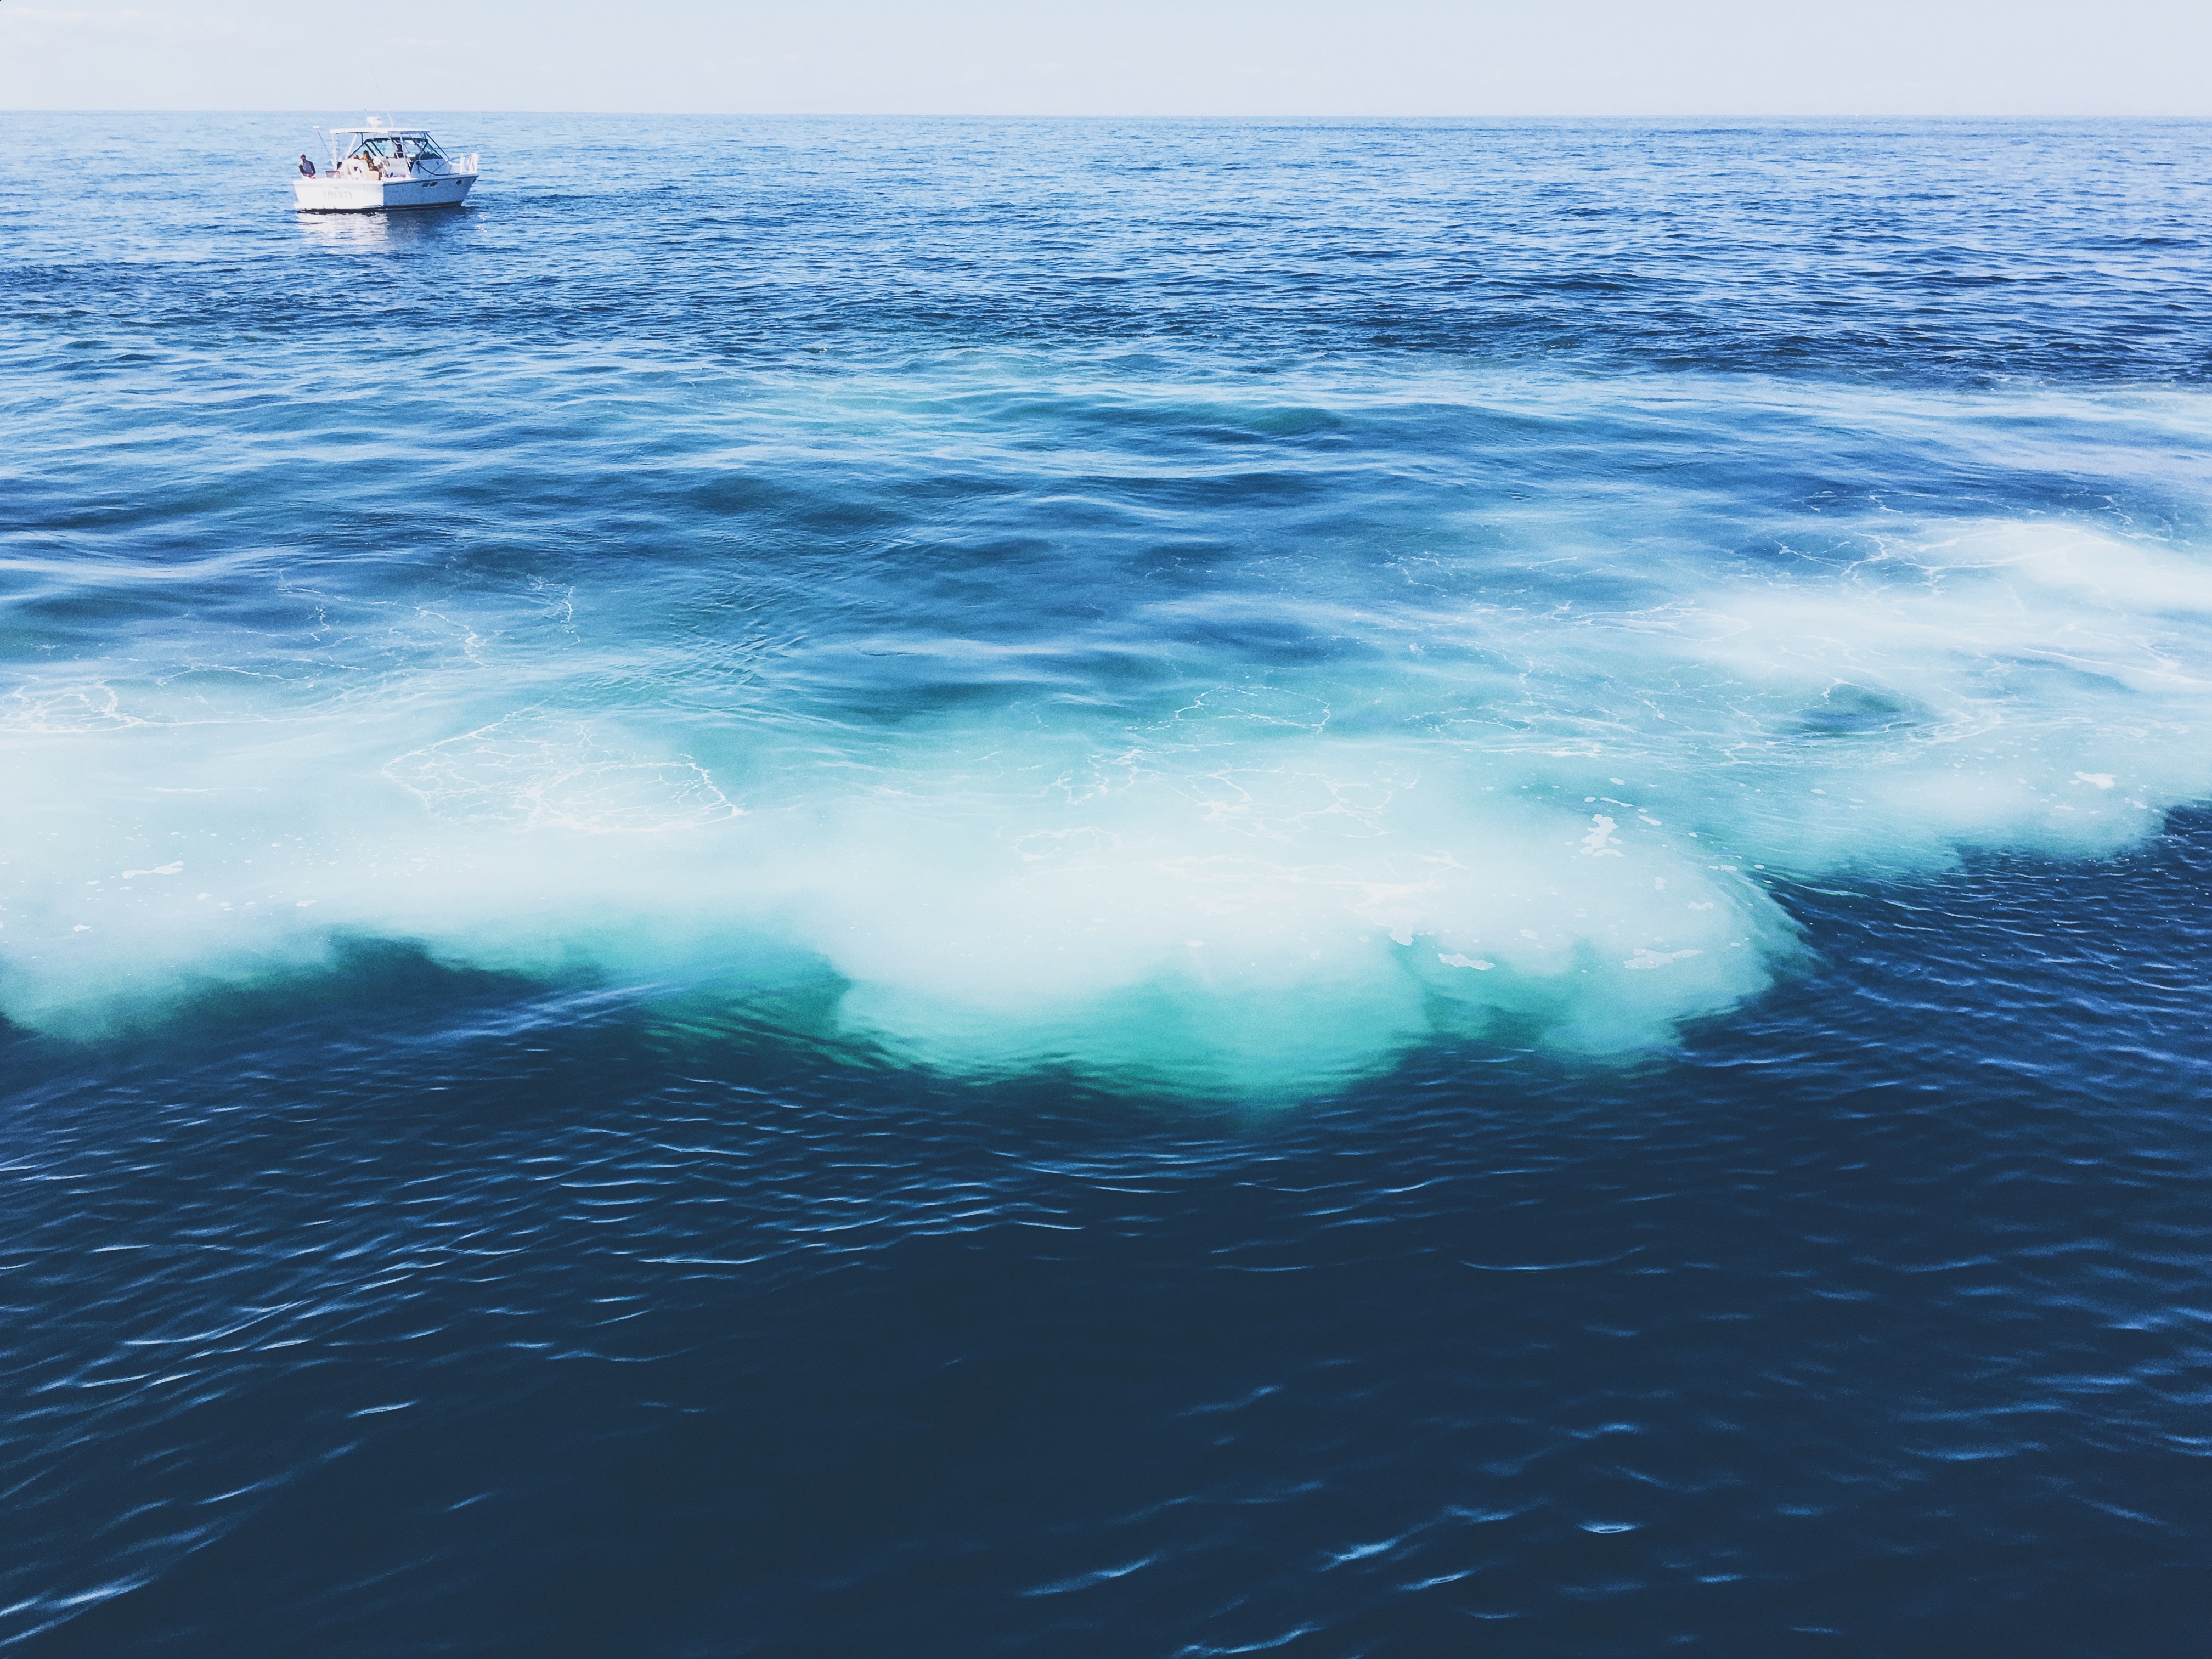
sea, coast, ocean, horizon, shore, wave, wind, cape, arctic ocean, wind wave